Lycée des Francs-Bourgeois

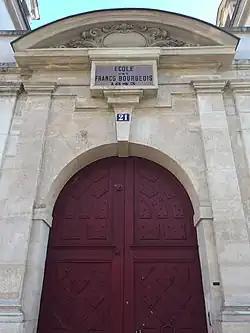
Main entrance to the Francs-Bourgeois

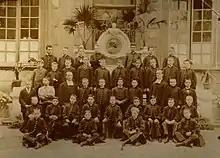
A class at the commercial school of the Francs-Bourgeois in 1890.

The lycée des Francs-Bourgeois is a private lasallian establishment located in the 4th arrondissement of Paris (Marais). It was founded on 21 November 1843 by the De La Salle Brothers. It consists of a school, a college, and a lycée. The Francs-Bourgeois currently teach just over (from ) : in primary school, in college, in the lycée.